Ferrante Gonzaga

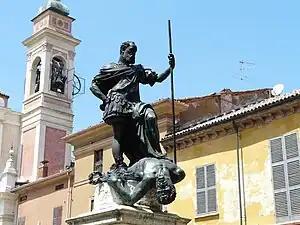
The "Triumph of Ferrante Gonzaga over Envy" by Leone Leoni, Guastalla, Italy

Ferrante was born in Mantua, the third son of Francesco II Gonzaga and Isabella d'Este. At the age of sixteen, he was sent to the court of Spain as a page to the future emperor Charles V, to whom Ferrante remained faithful for his whole life. In 1527 he took part in the Sack of Rome and attended Charles' triumphant coronation at Bologna in 1530: at the death of Charles of Bourbon (1527) he was appointed commander-in-chief of the Imperial army in Italy. He became a Knight in the Order of the Golden Fleece in 1531.